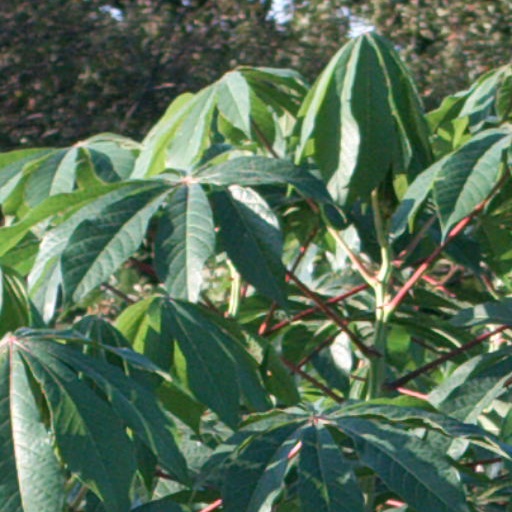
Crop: cassava